Josh Henderson

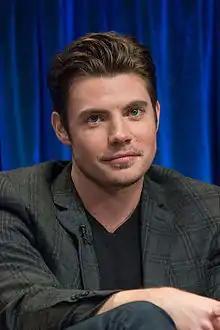
Henderson at the PaleyFest 2013 forum for "Dallas"

Joshua Baret Henderson (born October 25, 1981) is an American actor, model, and singer. Henderson is best known for his lead role as John Ross Ewing III in the TNT revival of "Dallas" (2012–2014). He played Austin McCann on the ABC television series "Desperate Housewives" (2006–2007), and appeared in films like "Step Up". He became widely known after his appearance on The WB singing competition show "Popstars 2", where he was one of the winners selected to be a member of the pop group Scene 23.